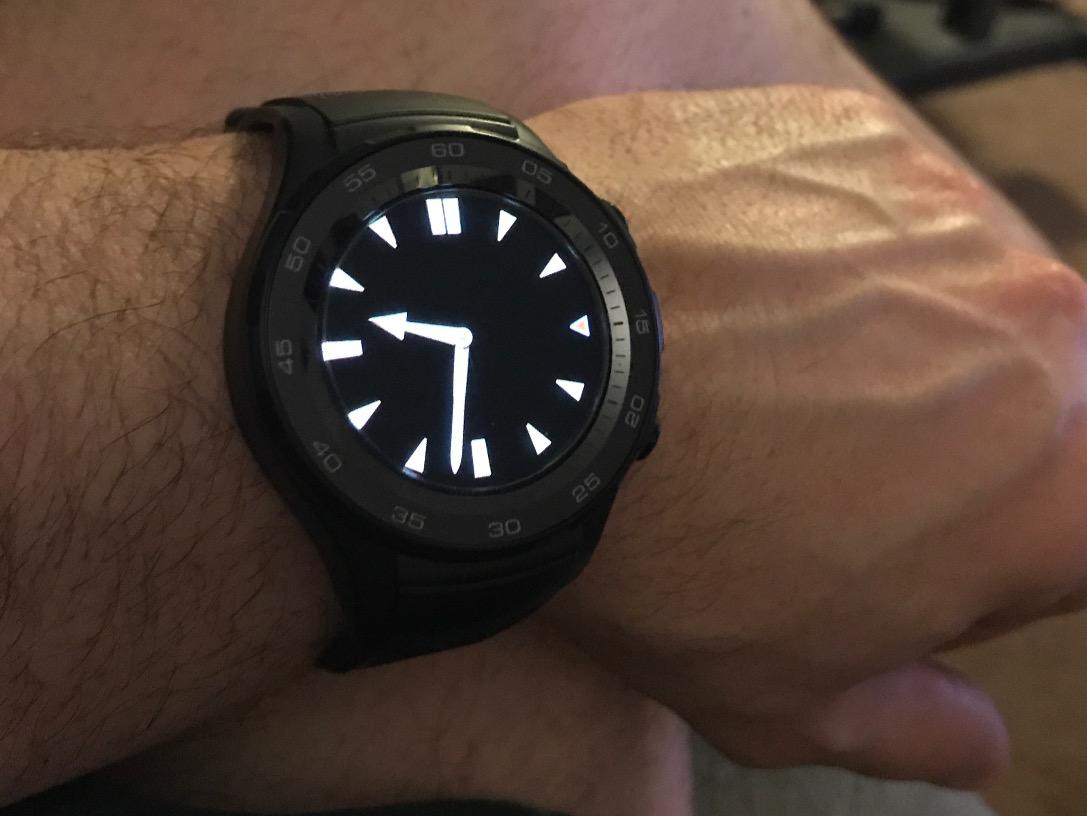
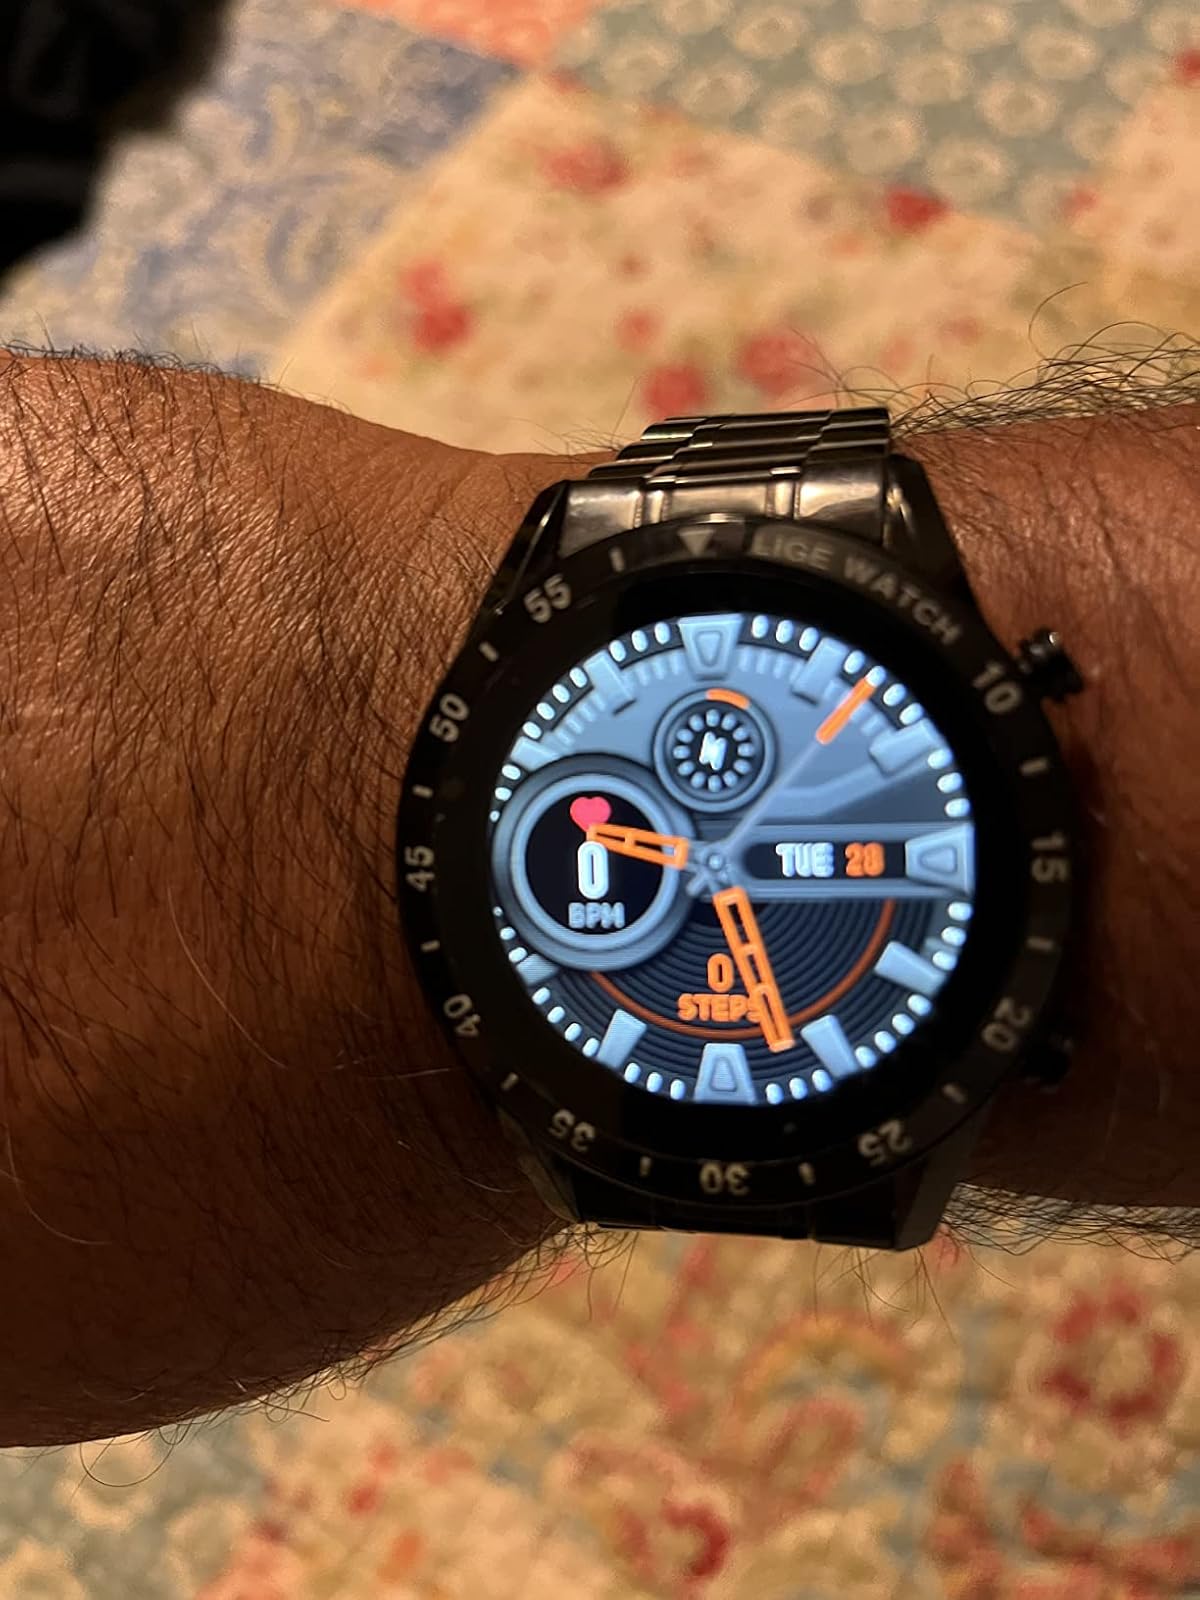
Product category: smartwatch
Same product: no